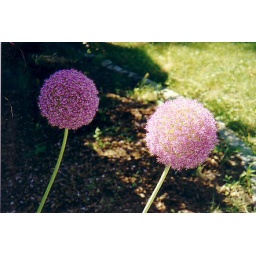
Allium my kids planted from bulbs blooming in my flower bed last year -- it didn't come up this year.